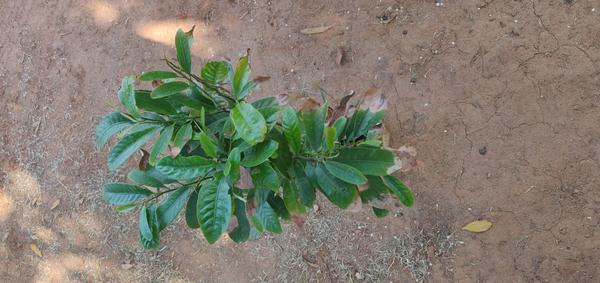
Plant: Mango